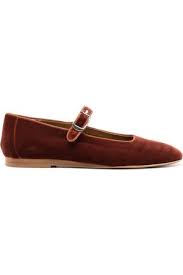
Label: Ballet Flat